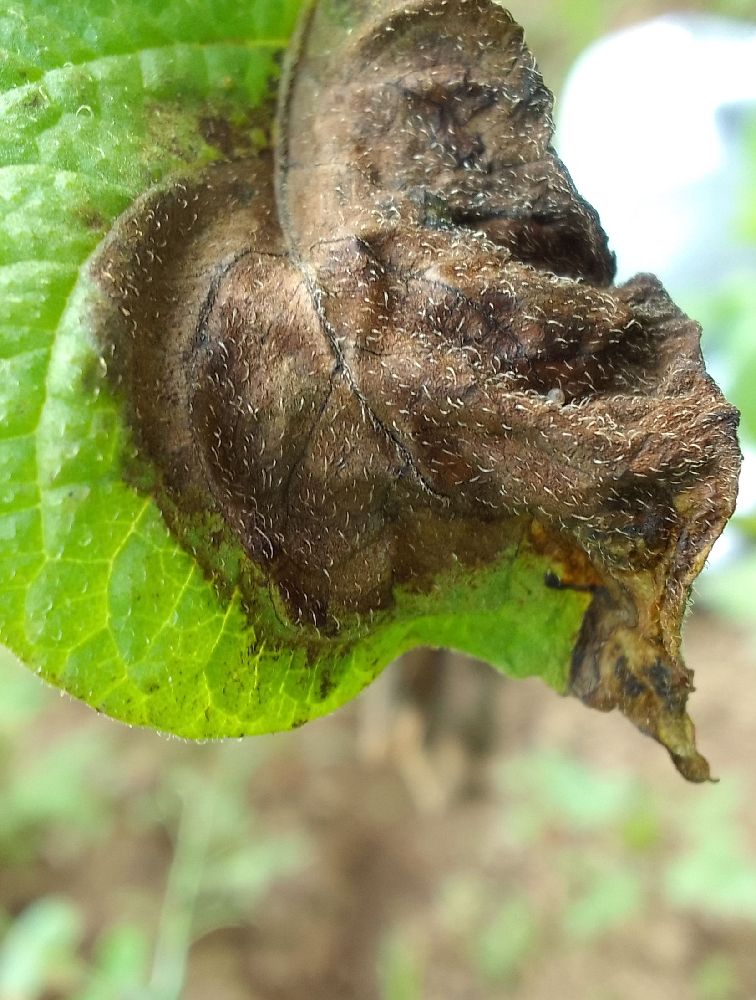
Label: Late blight